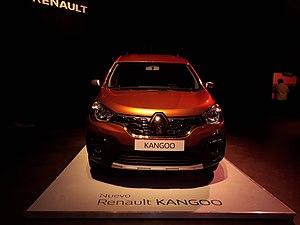
La Renault Kangoo est la désignation commerciale de trois générations de véhicules du segment des utilitaires légers et ludospaces du constructeur automobile Renault.